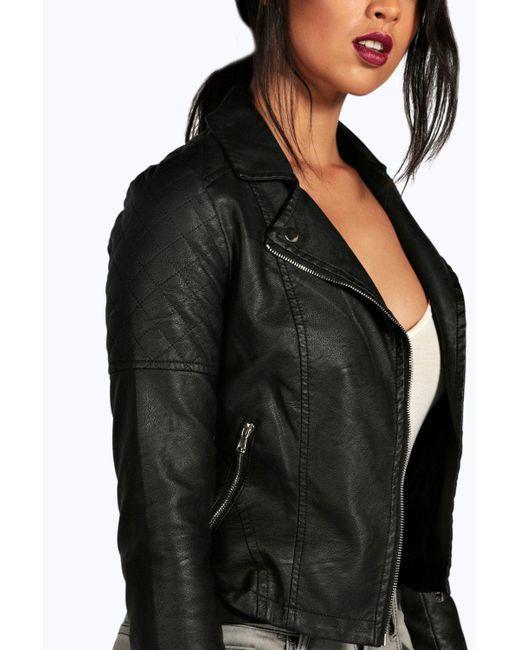
Schwarze Lederjacke mit langen Ärmeln, Reißverschlüssen und Stehkragen